Kingdom Hearts: Chain of Memories

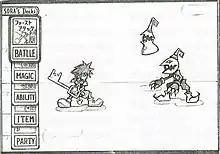
Sketch with a spike-haired boy holding a large key facing two black creatures with shiny eyes. One is humanoid, wears a body suit, clawed gloves, shoes that end in spiral toes and a helmet with a curled tip, which resembles the head of a monster. The other is a floating conical blob wearing a robe with a jagged collar and a conical hat with a curled tip. At the left are icons representing the player's deck.

The idea for an intermediary title in the "Kingdom Hearts" series was developed after the director Tetsuya Nomura and his team had begun to develop ideas for the second game, which he had intended to be set a year after the original. The new game's original title was "Kingdom Hearts: Lost Memories", which Nomura changed to match the story's outline while still reflecting the theme of memories. "Chain of Memories" was developed to bridge the gap between "Kingdom Hearts" and "Kingdom Hearts II". Like most sequels, "Kingdom Hearts II" was planned to have the character start ability-wise from the beginning. To explain the loss of abilities gained in the previous game, Nomura centered the story around Sora's memories becoming corrupted and implemented the card-battle system to symbolize Sora's memories.